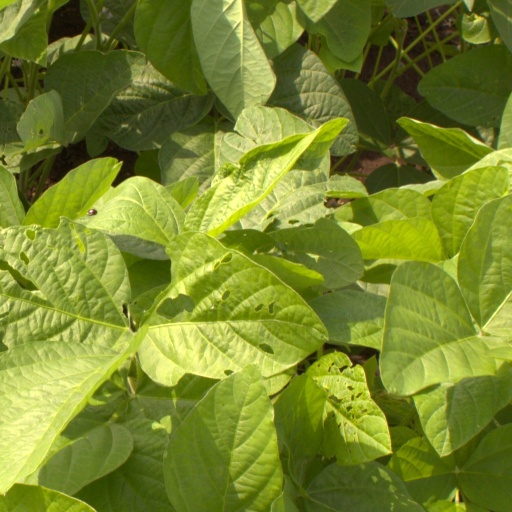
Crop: soybean